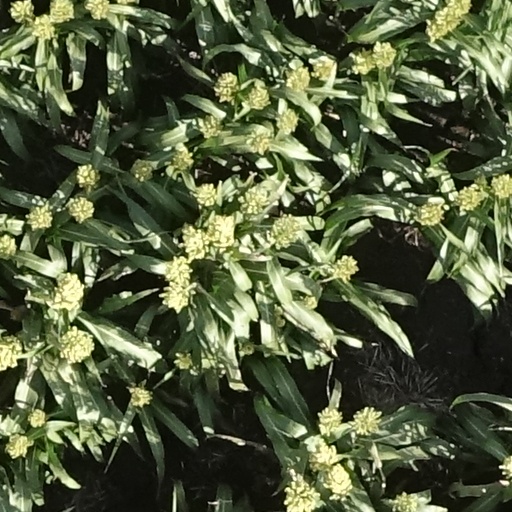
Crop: sorghum